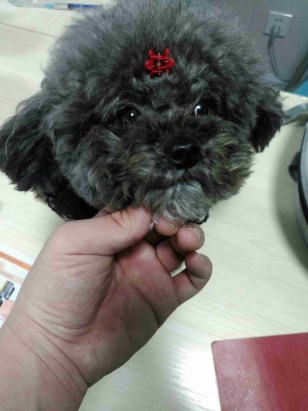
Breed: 7449-n000128-teddy